Question: Please indicate a possible affordance area of the drink_with_bottle that can be used for holding
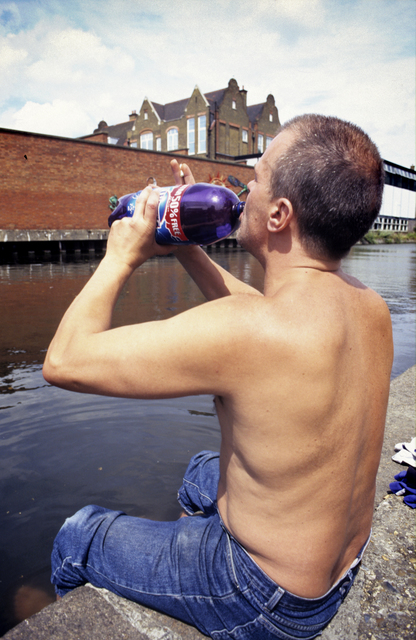
Answer: [103.94, 184.06, 243.489, 253.835]